Sébastien Érard

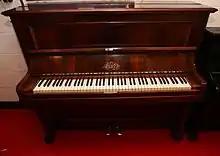
1914 Érard upright piano made in London

Before he was twenty-five he set up in business for himself, his first workshop being a room in the hotel of the duchesse de Villeroi, who gave him warm encouragement. He built his first pianoforte in 1777 in his Paris factory, relocating fifteen years later to premises in London's Great Marlborough Street to escape the French Revolution - his increasing fame and several commissions for the likes of Louis XVI and Marie Antoinette having placed him at risk.